2000s in music

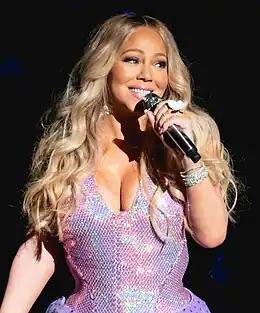
Mariah Carey's 2008 album "E=MC²" spawned her 18th chart-topper, "Touch My Body", with which she surpassed Elvis Presley to become the solo artist with the most Hot 100 No. 1 songs in history.

In the late 2000s, artists like Coldplay, Daughtry, The Fray, Gavin Rossdale Sara Bareilles, Colbie Caillat, Diana Krall, Norah Jones, Kelly Clarkson, Alicia Keys, and Leona Lewis were finding more success crossing over onto the Adult Contemporary charts. AC veterans such as Celine Dion, Rod Stewart, Phil Collins, The Eagles, Cyndi Lauper, Alanis Morissette and Sheryl Crow continued to release music only on the Adult Contemporary formats. There are three songs which experienced longevity atop the chart, "Love Song" by Sara Bareilles, "Bubbly" by Colbie Caillat, and "Breakaway" from Kelly Clarkson spent a longevity 20 weeks atop the chart.